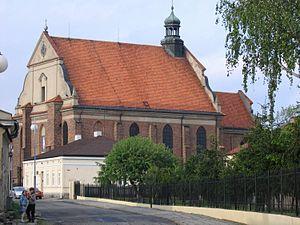
Słupca est une ville de la voïvodie de Grande-Pologne et du powiat de Słupca.